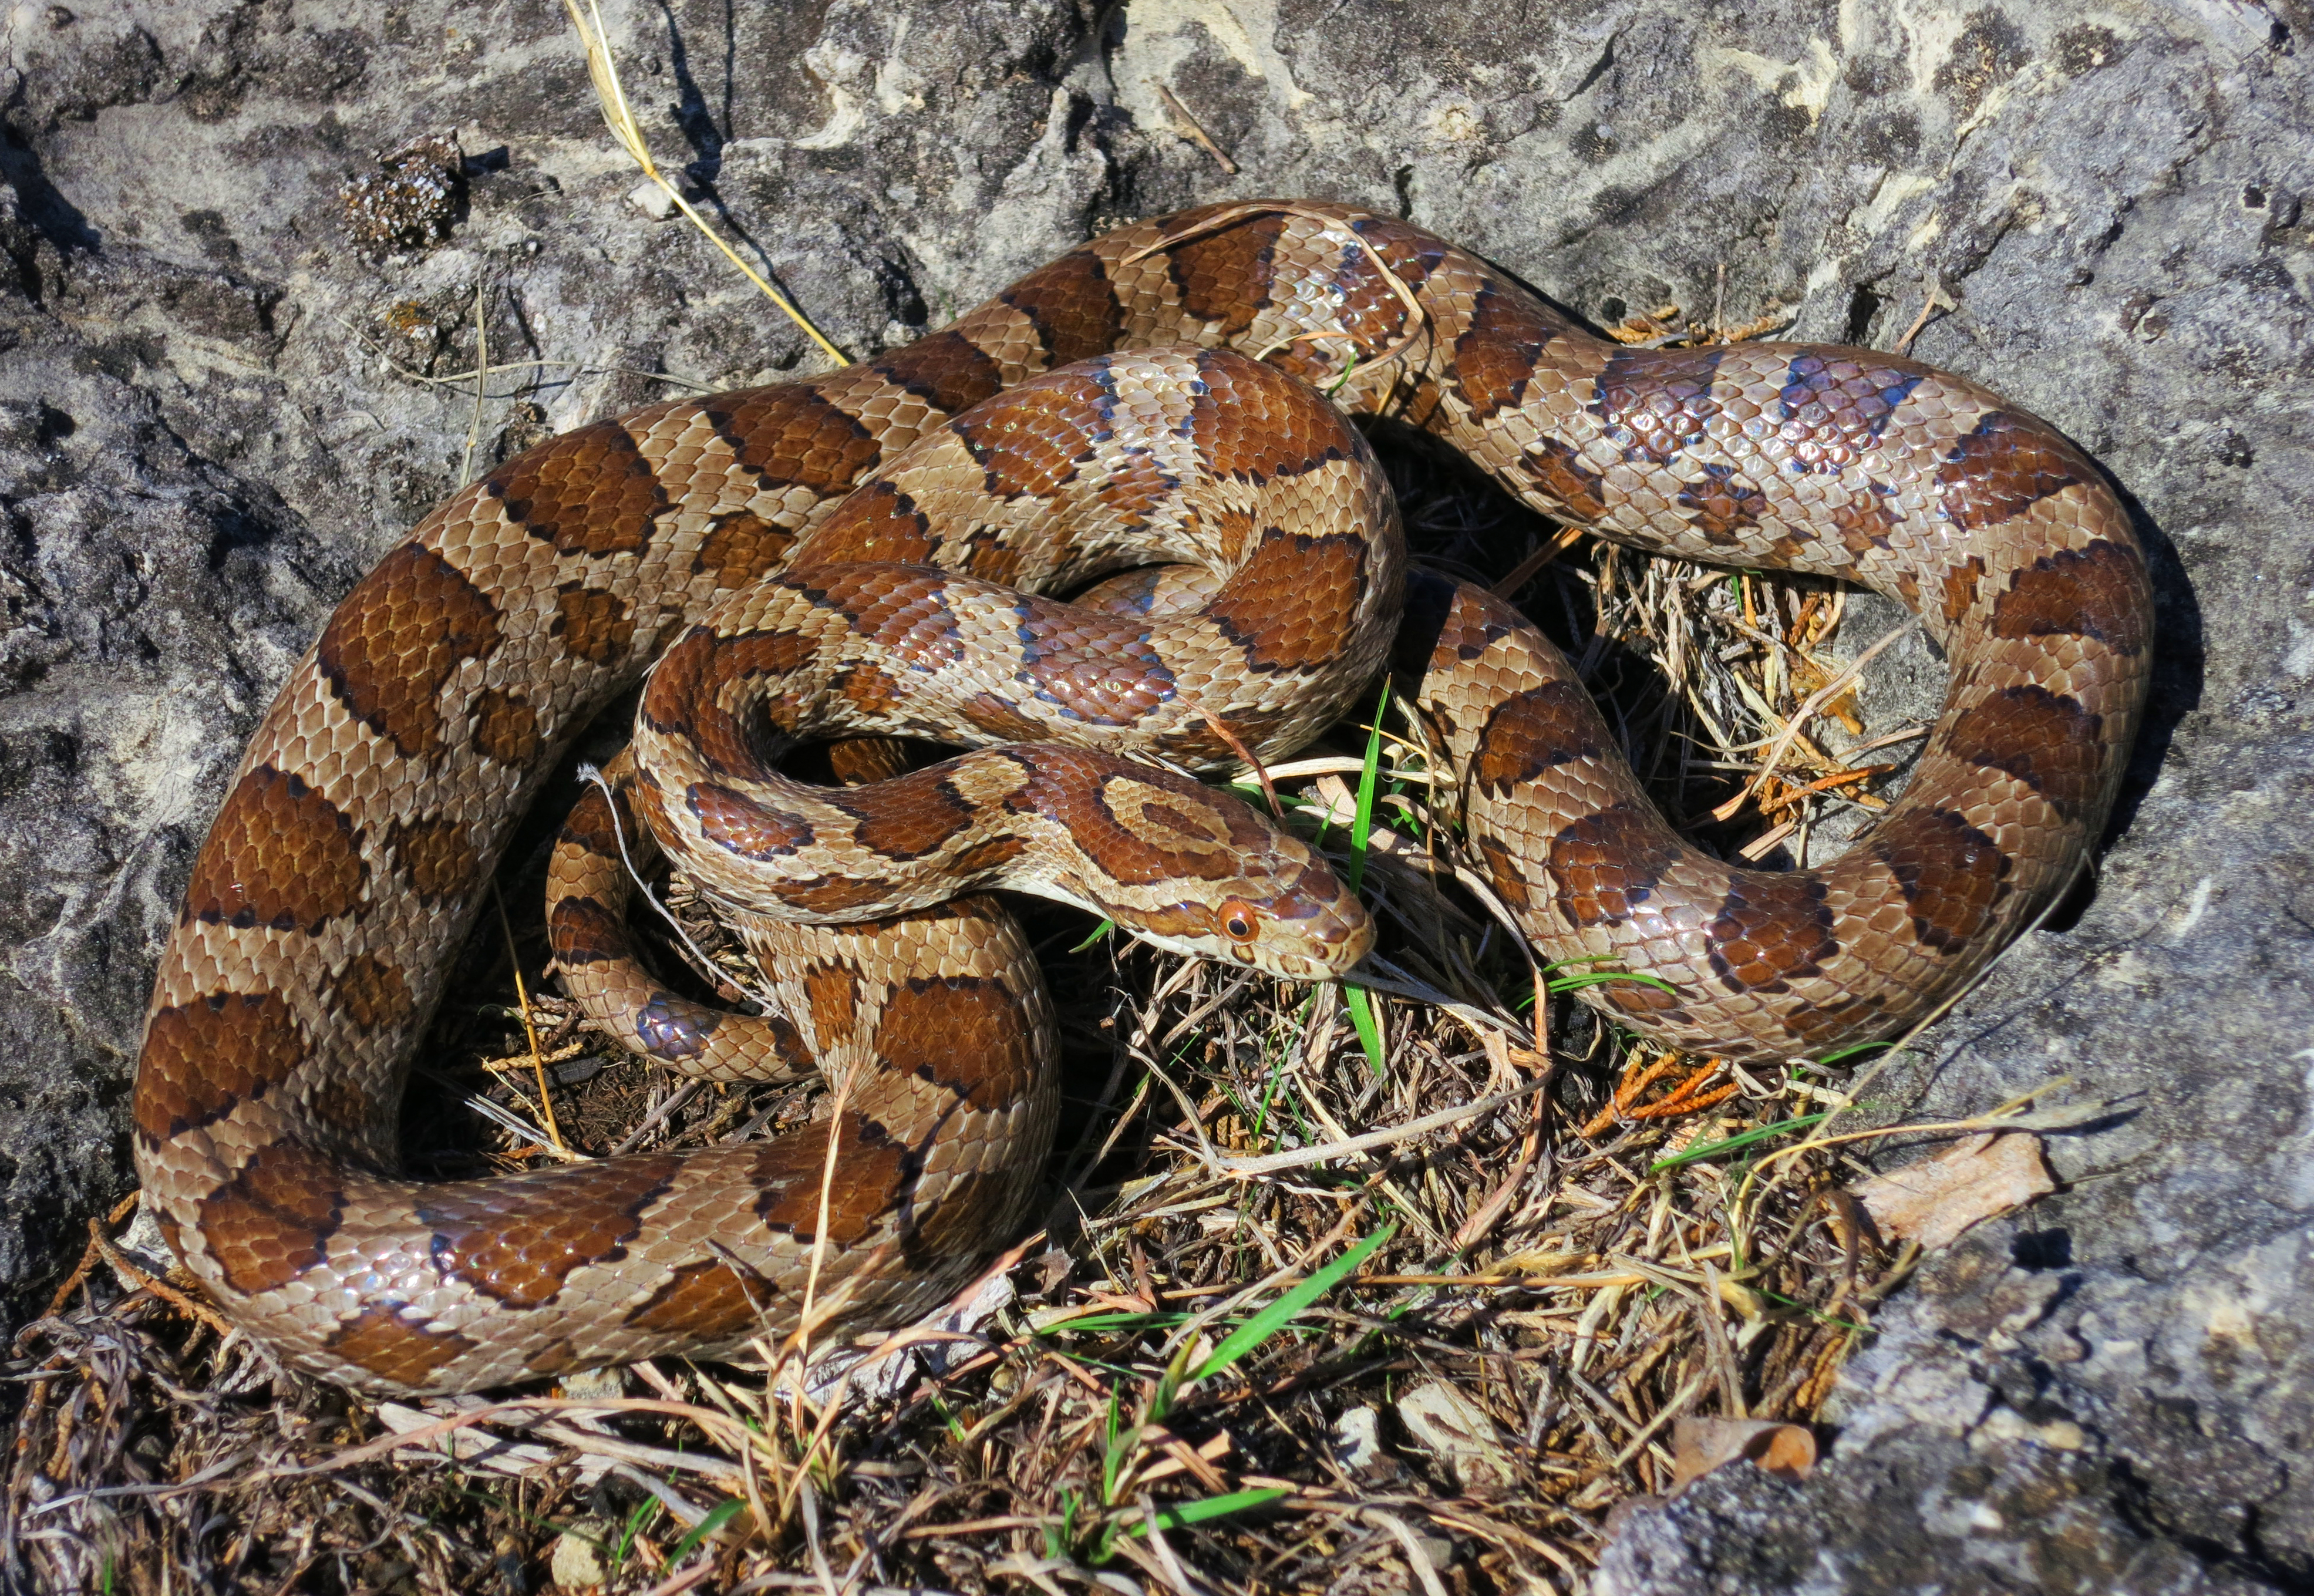
wildlife, reptile, fauna, rat, peter, great, snake, rattlesnake, vertebrate, serpent, herp, herping, paplanus, peterpaplanus, plains, pantherophis, emoryi, viper, grass snake, garter snake, colubridae, sidewinder, eastern diamondback rattlesnake, boa constrictor, scaled reptile, boas, hognose snake, kingsnake